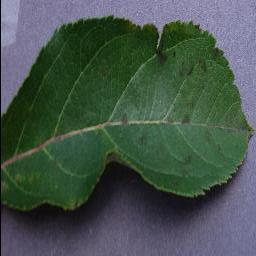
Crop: apple
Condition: scab